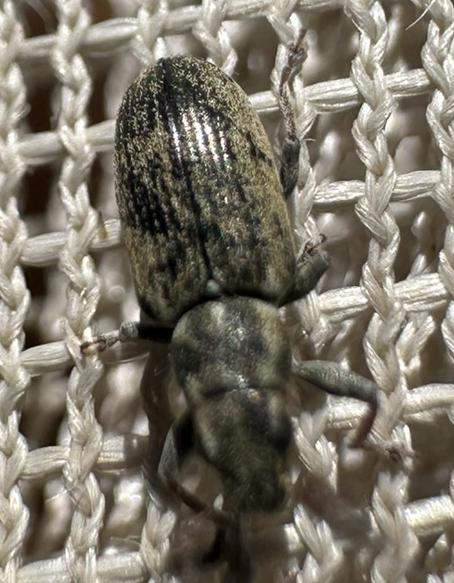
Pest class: pea_leaf_weevil